Trans Am Bike Race

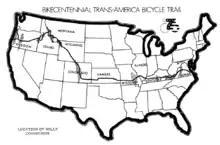
Bikecentennial Route

The Trans Am Bike Race (TABR) is an annual, self-supported, ultra-distance cycling race across the United States. The route is about long and uses the TransAmerica Bicycle Trail that was developed by the Adventure Cycling Association for the Bikecentennial event in 1976. The route runs from the Pacific coast in Astoria, Oregon to the Atlantic coast in Yorktown, Virginia, passing through ten states. The inaugural race was in 2014, which 25 people completed, the fastest of whom took less than 18 days.